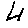
Label: 4